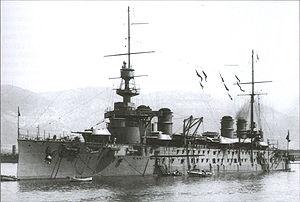
Alfred Fatou, né le 7 juin 1862 à Quimper et mort à Paris le 11 avril 1929, est un officier de Marine français.
La classe Léon Gambetta est une classe de trois croiseurs cuirassés construits pour la Marine française au début du XXᵉ siècle. Ils participent tous à la Première Guerre mondiale ; le Léon Gambetta est coulé en 1915, et les deux autres unités, les Jules Ferry et Victor Hugo, seront démolis, respectivement, en 1927 et 1930.
Le Léon Gambetta est un croiseur cuirassé construit pour la Marine française au début du XXᵉ siècle. Navire de tête de la classe du même nom, il est coulé le 27 avril 1915 en mer Adriatique, ce qui constitue pour la marine nationale sa première perte d'un navire durant la Première Guerre mondiale, mais aussi une de ses plus grandes tragédies de son histoire avec la mort de près de 700 marins français.